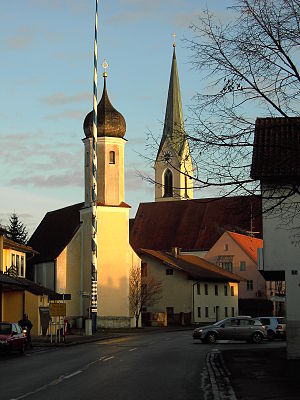
Hohenlinden
Hohenlinden er en kommune i Landkreis Ebersberg i Regierungsbezirk Oberbayern i den tyske delstat Bayern.